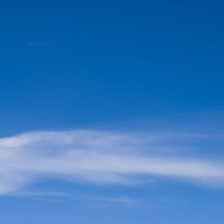
Cloud type: Cirrostratus